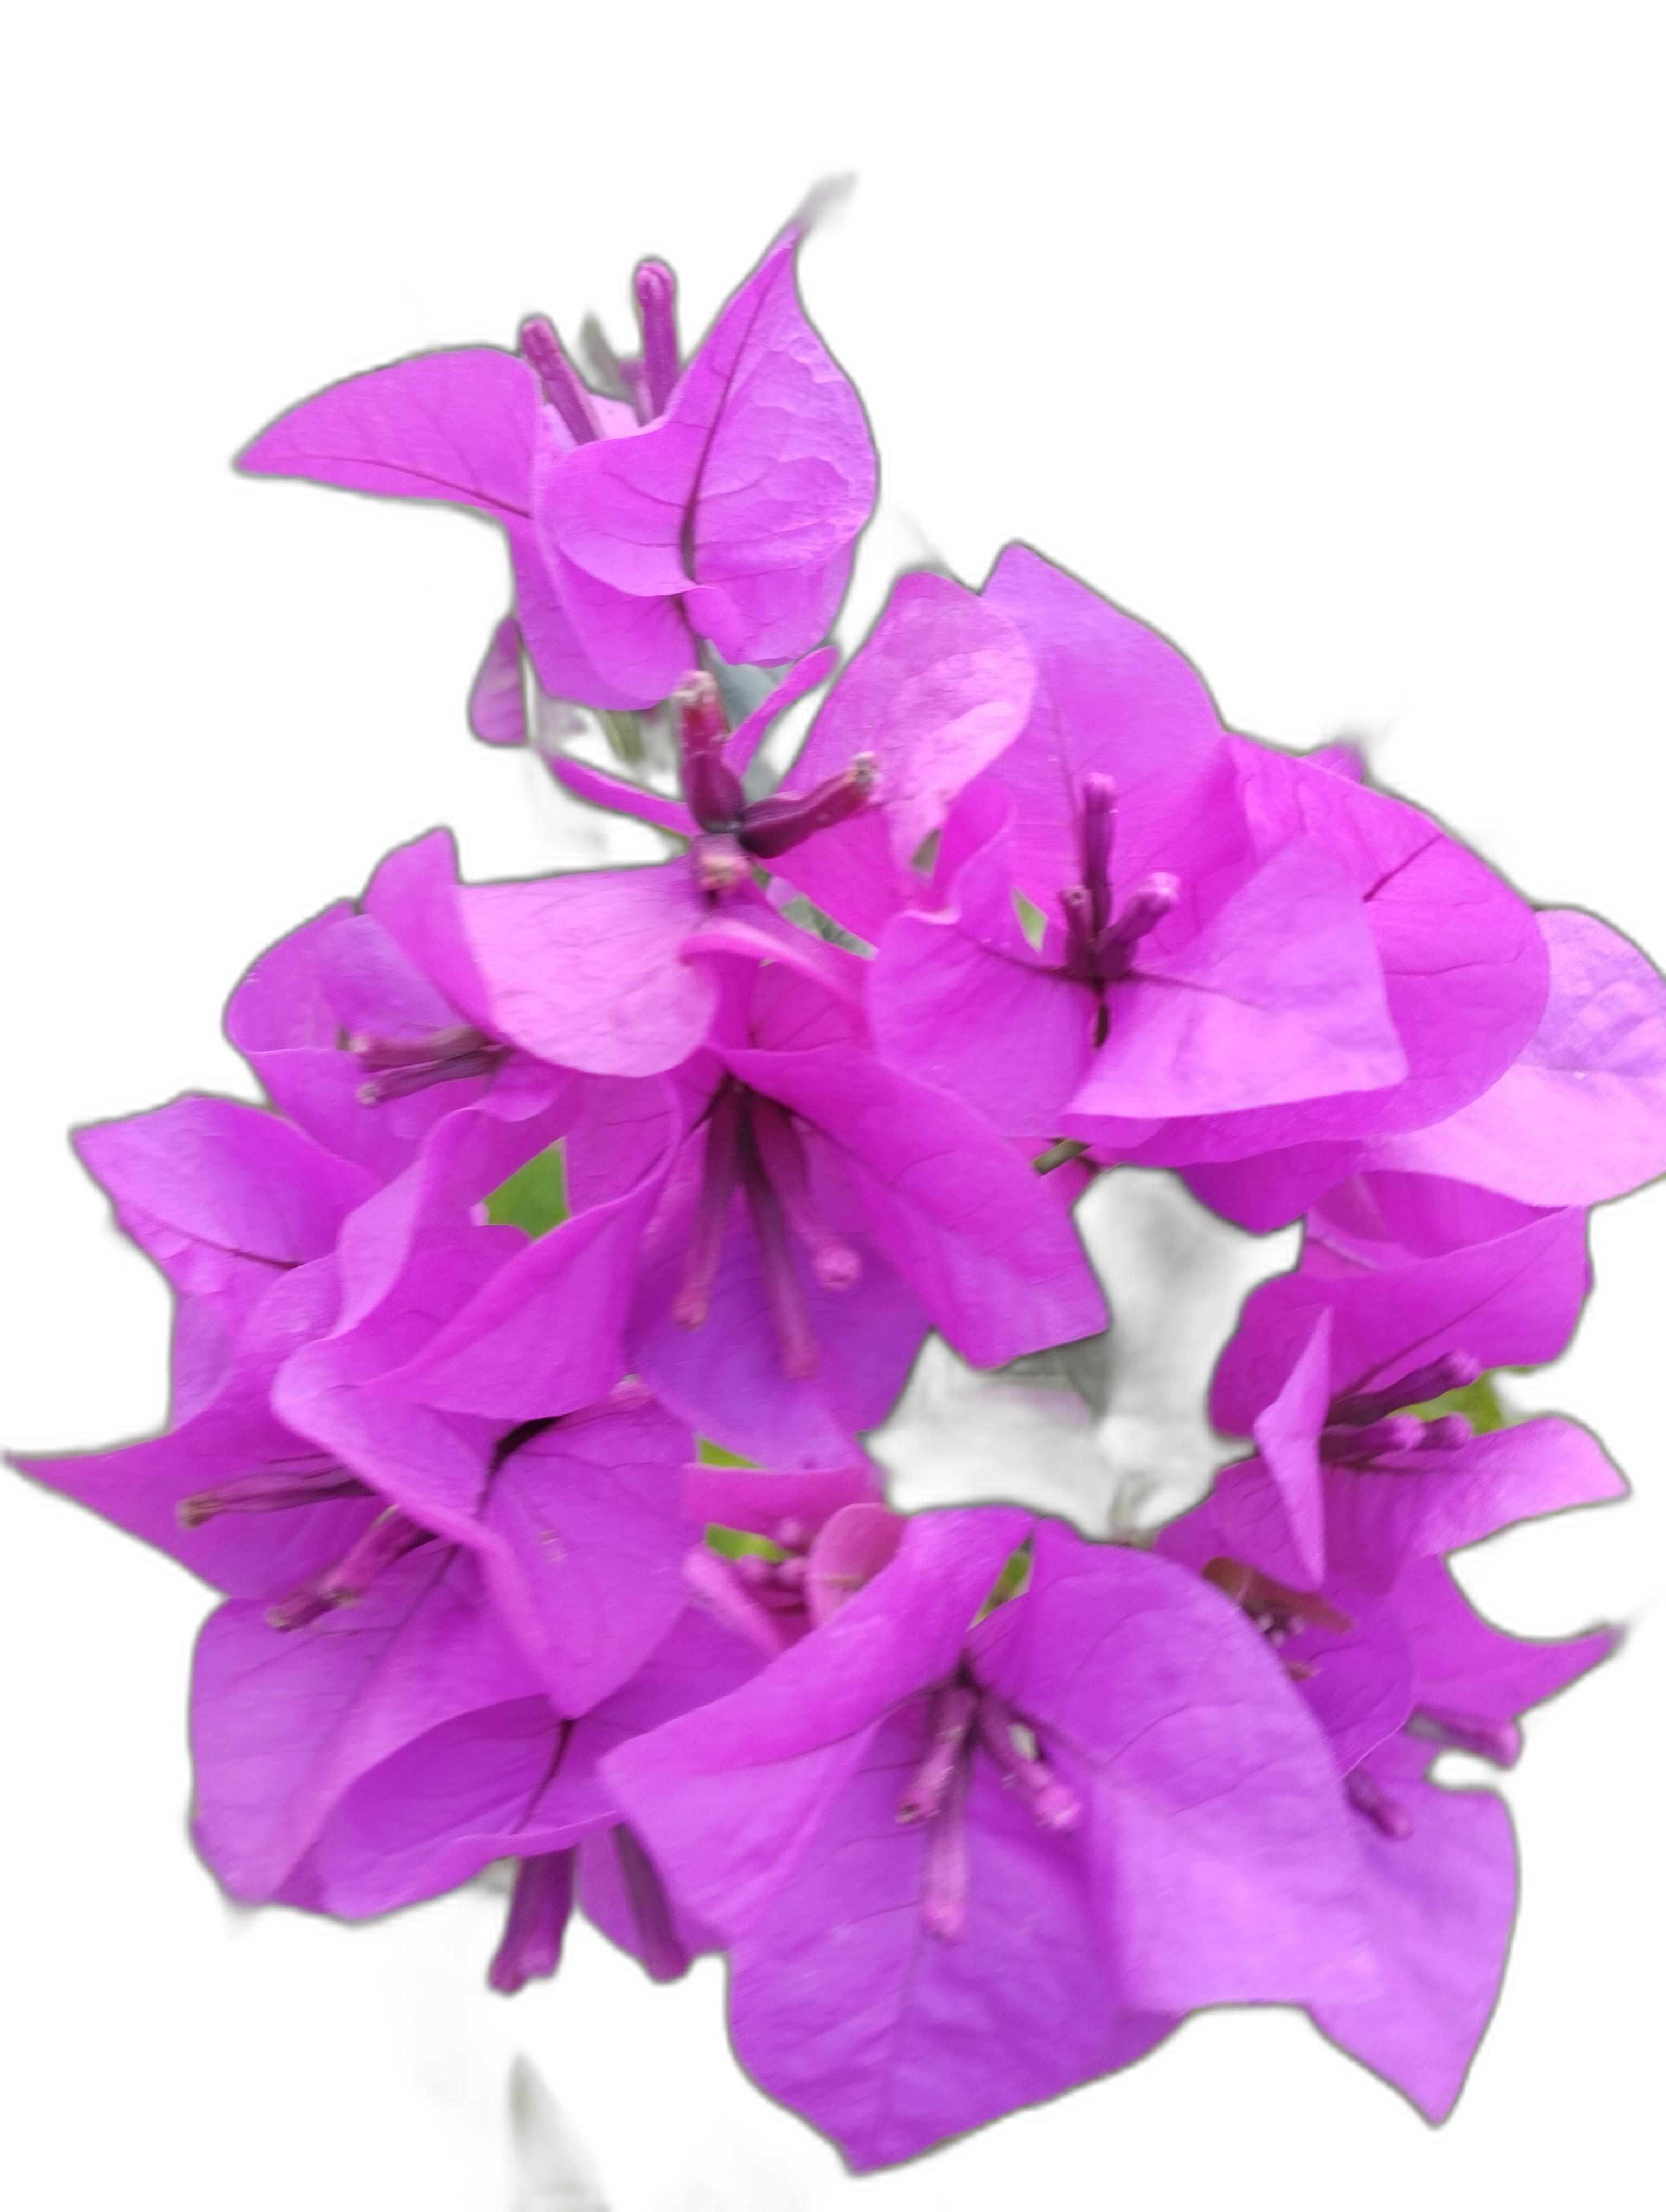
Label: Bougainvillea